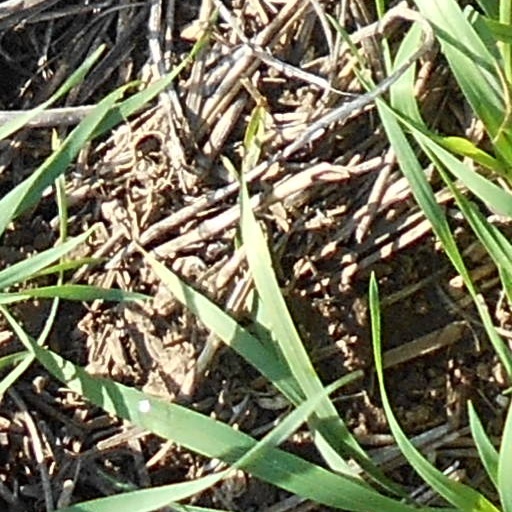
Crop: wheat